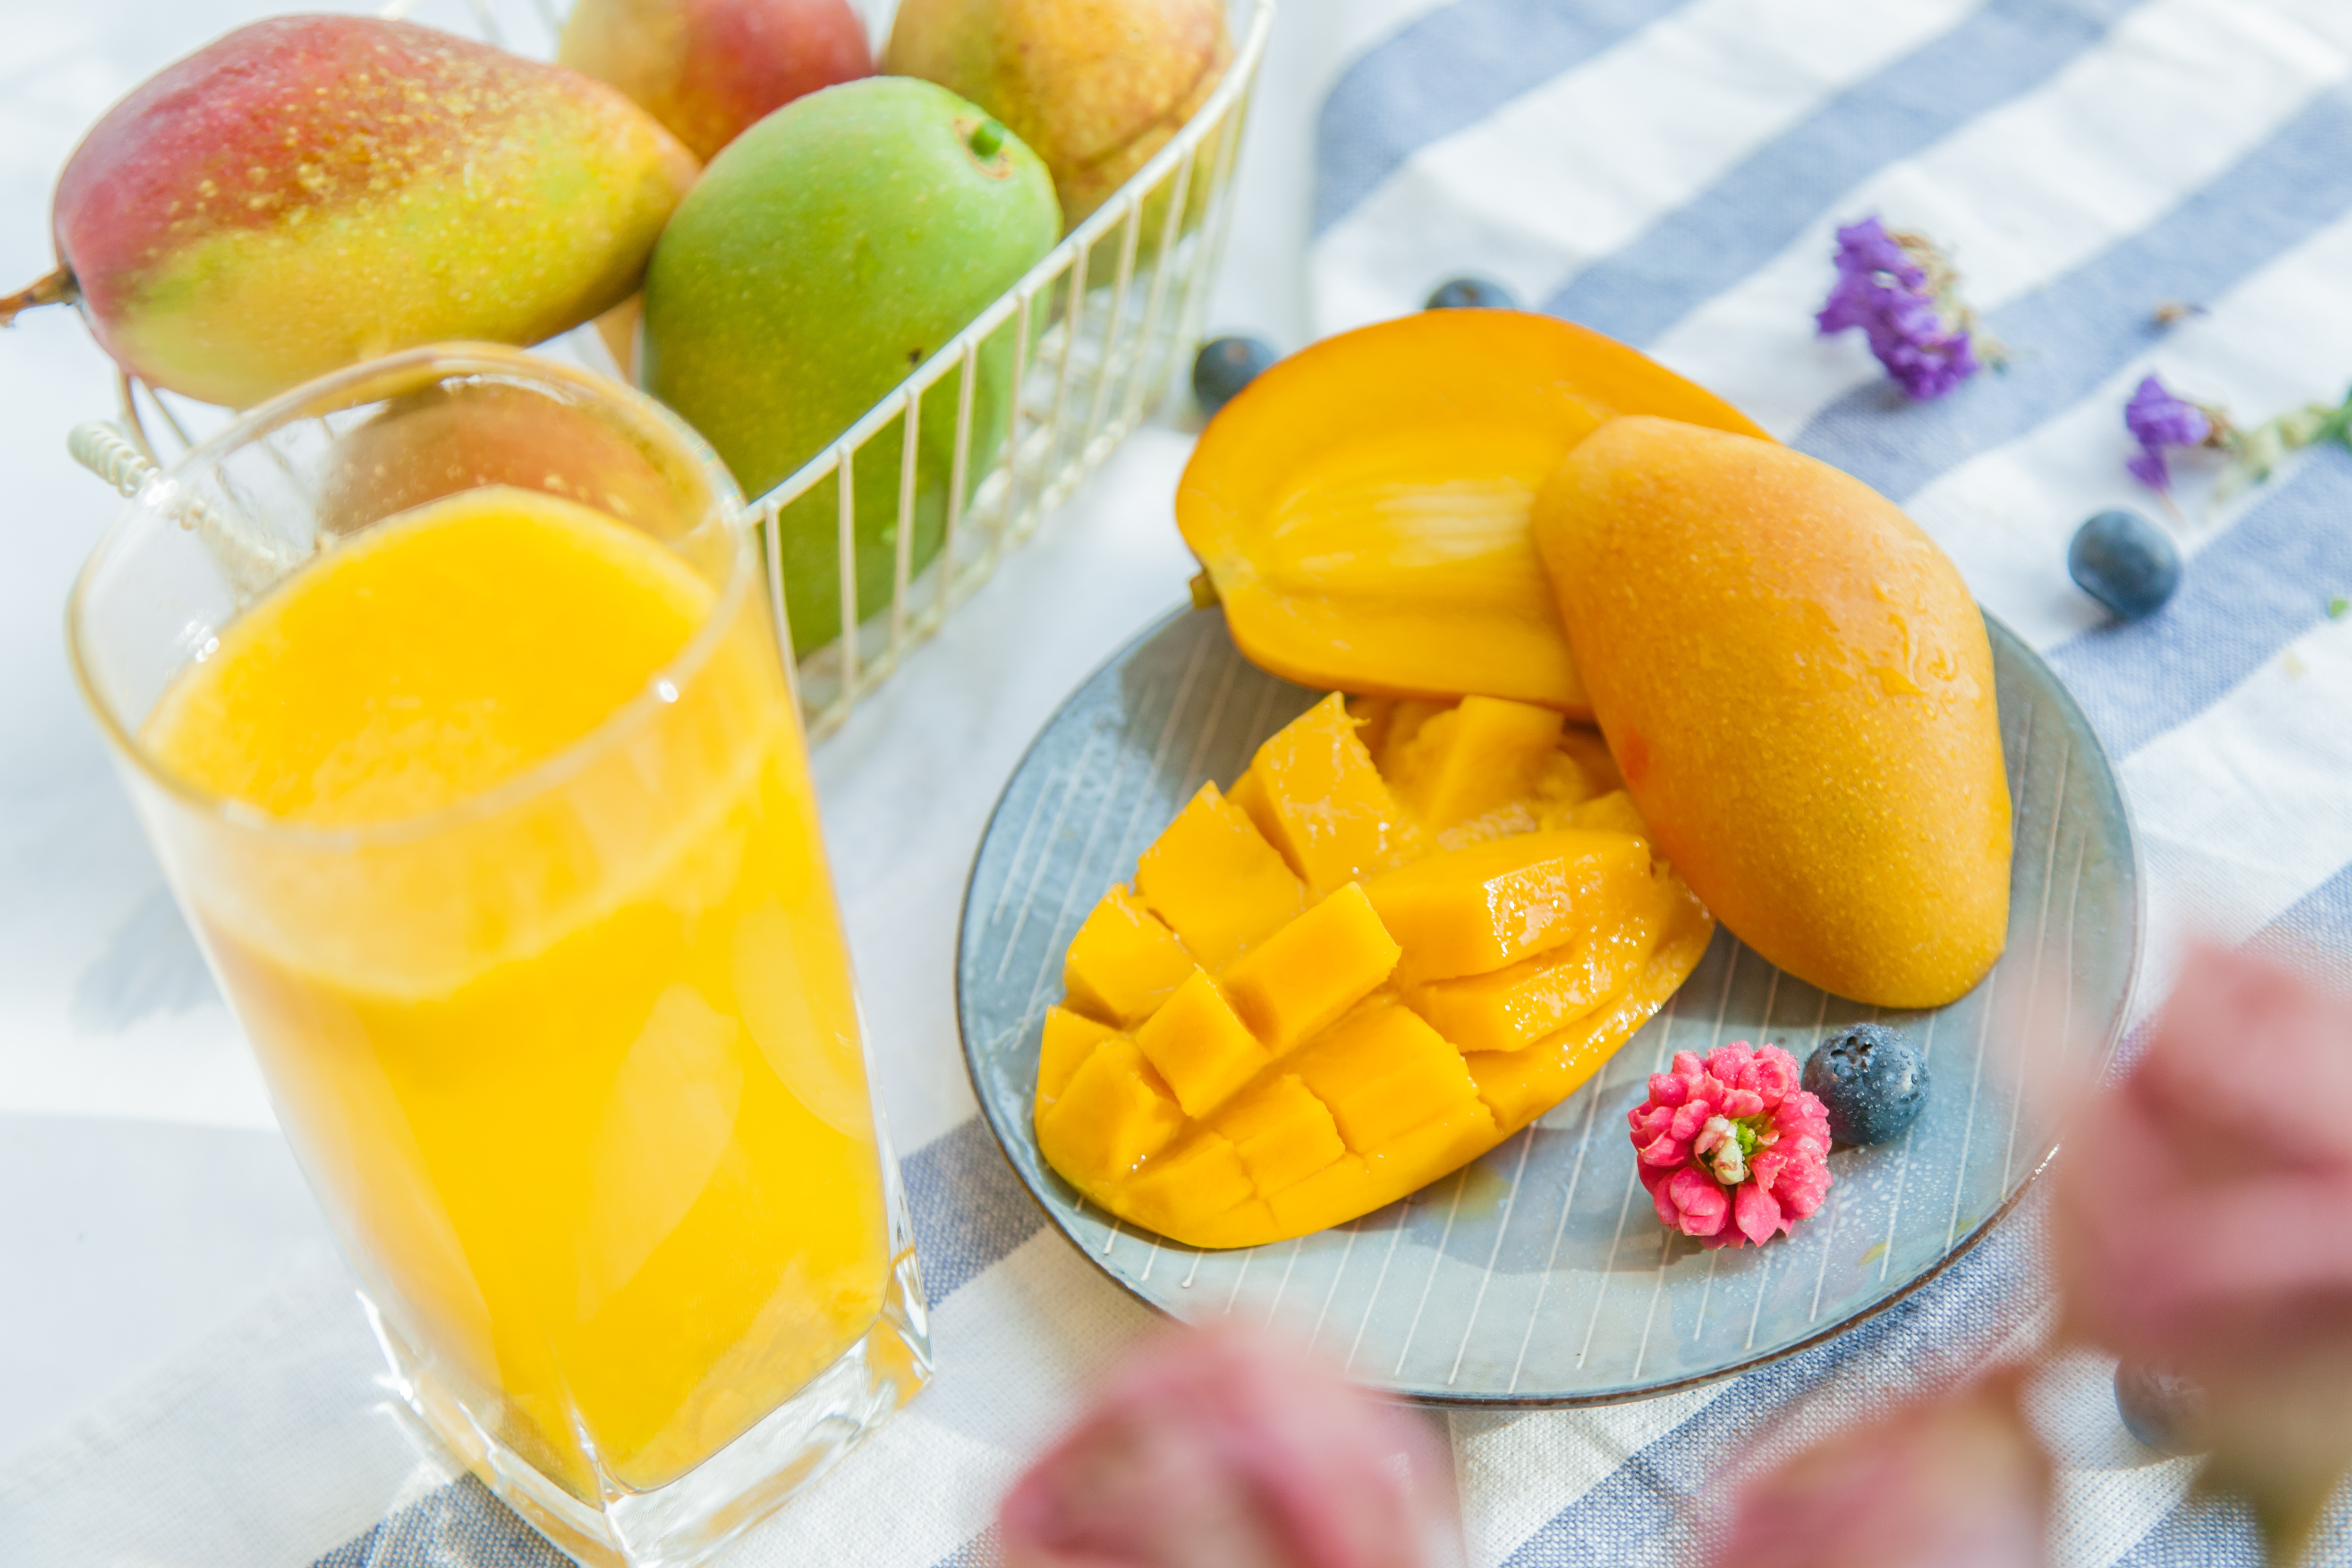
plant, fruit, meal, food, produce, lemonade, drink, juice, mango, citrus, flowering plant, sanya, hainan, land plant, chaise mans